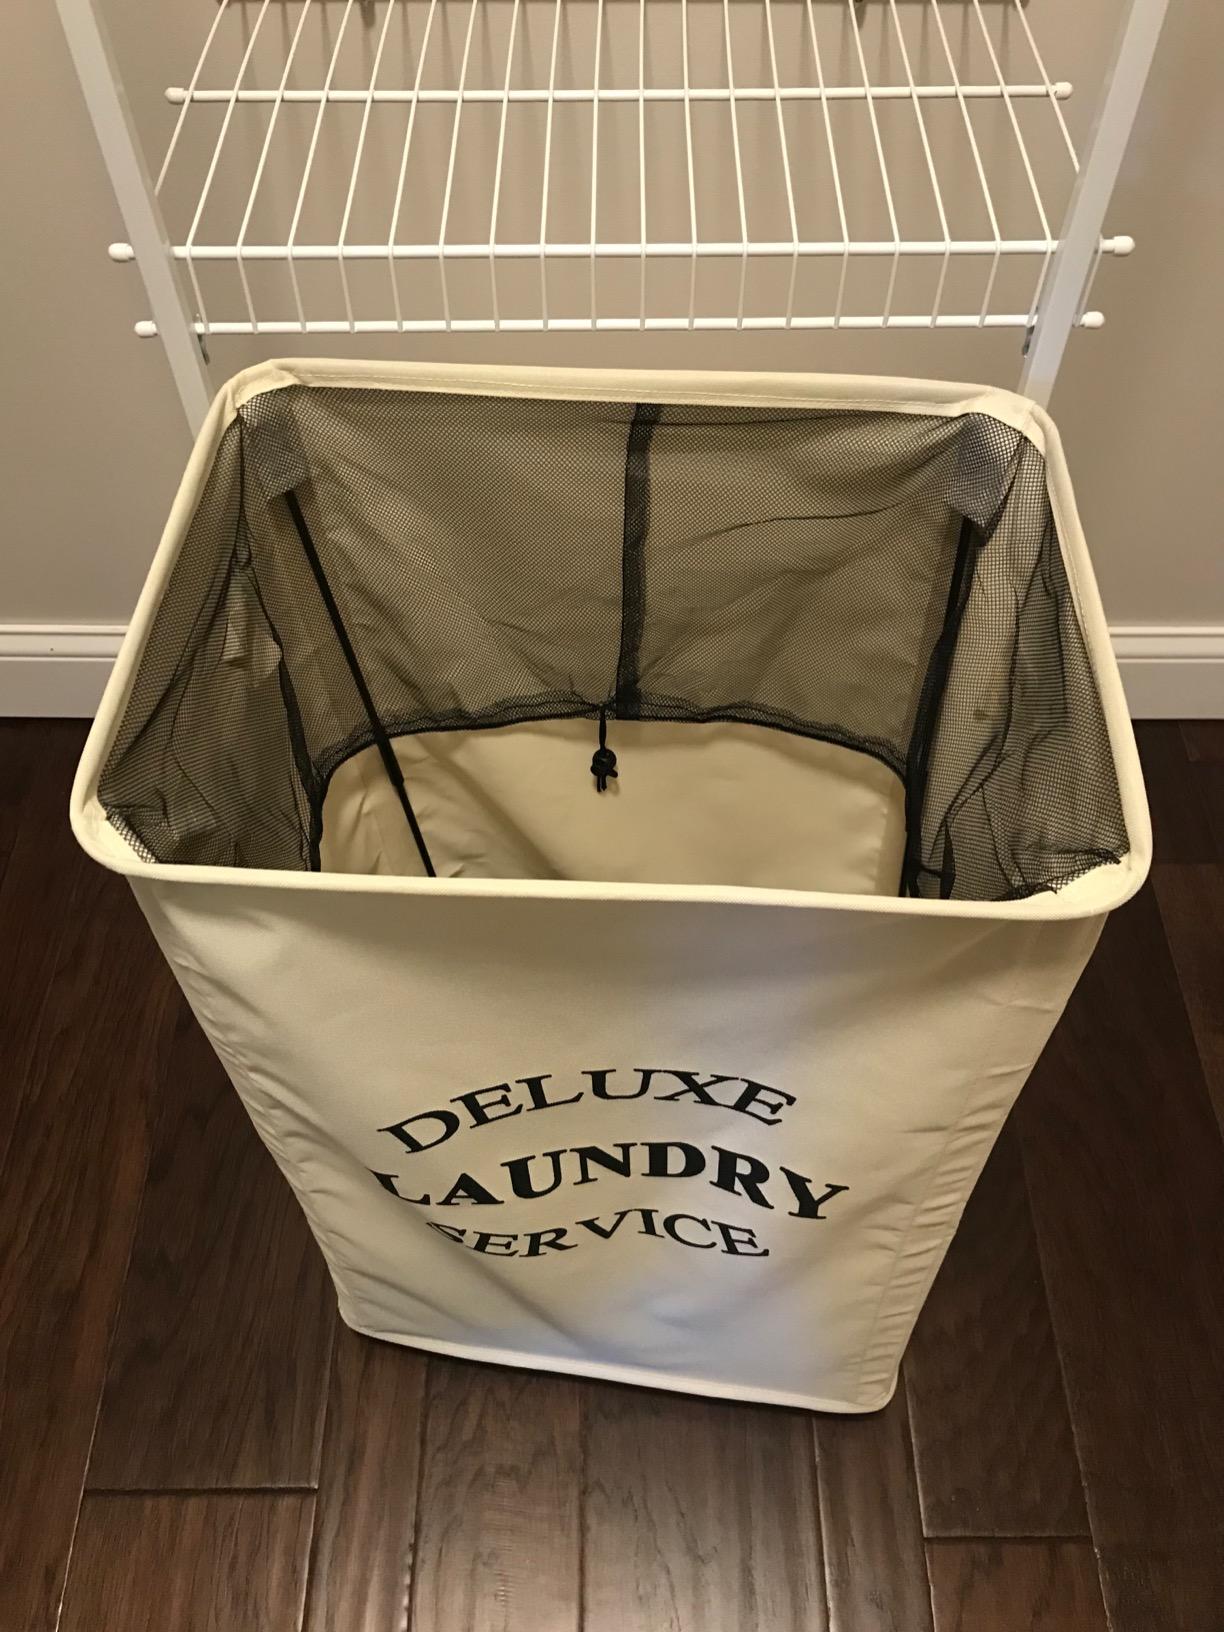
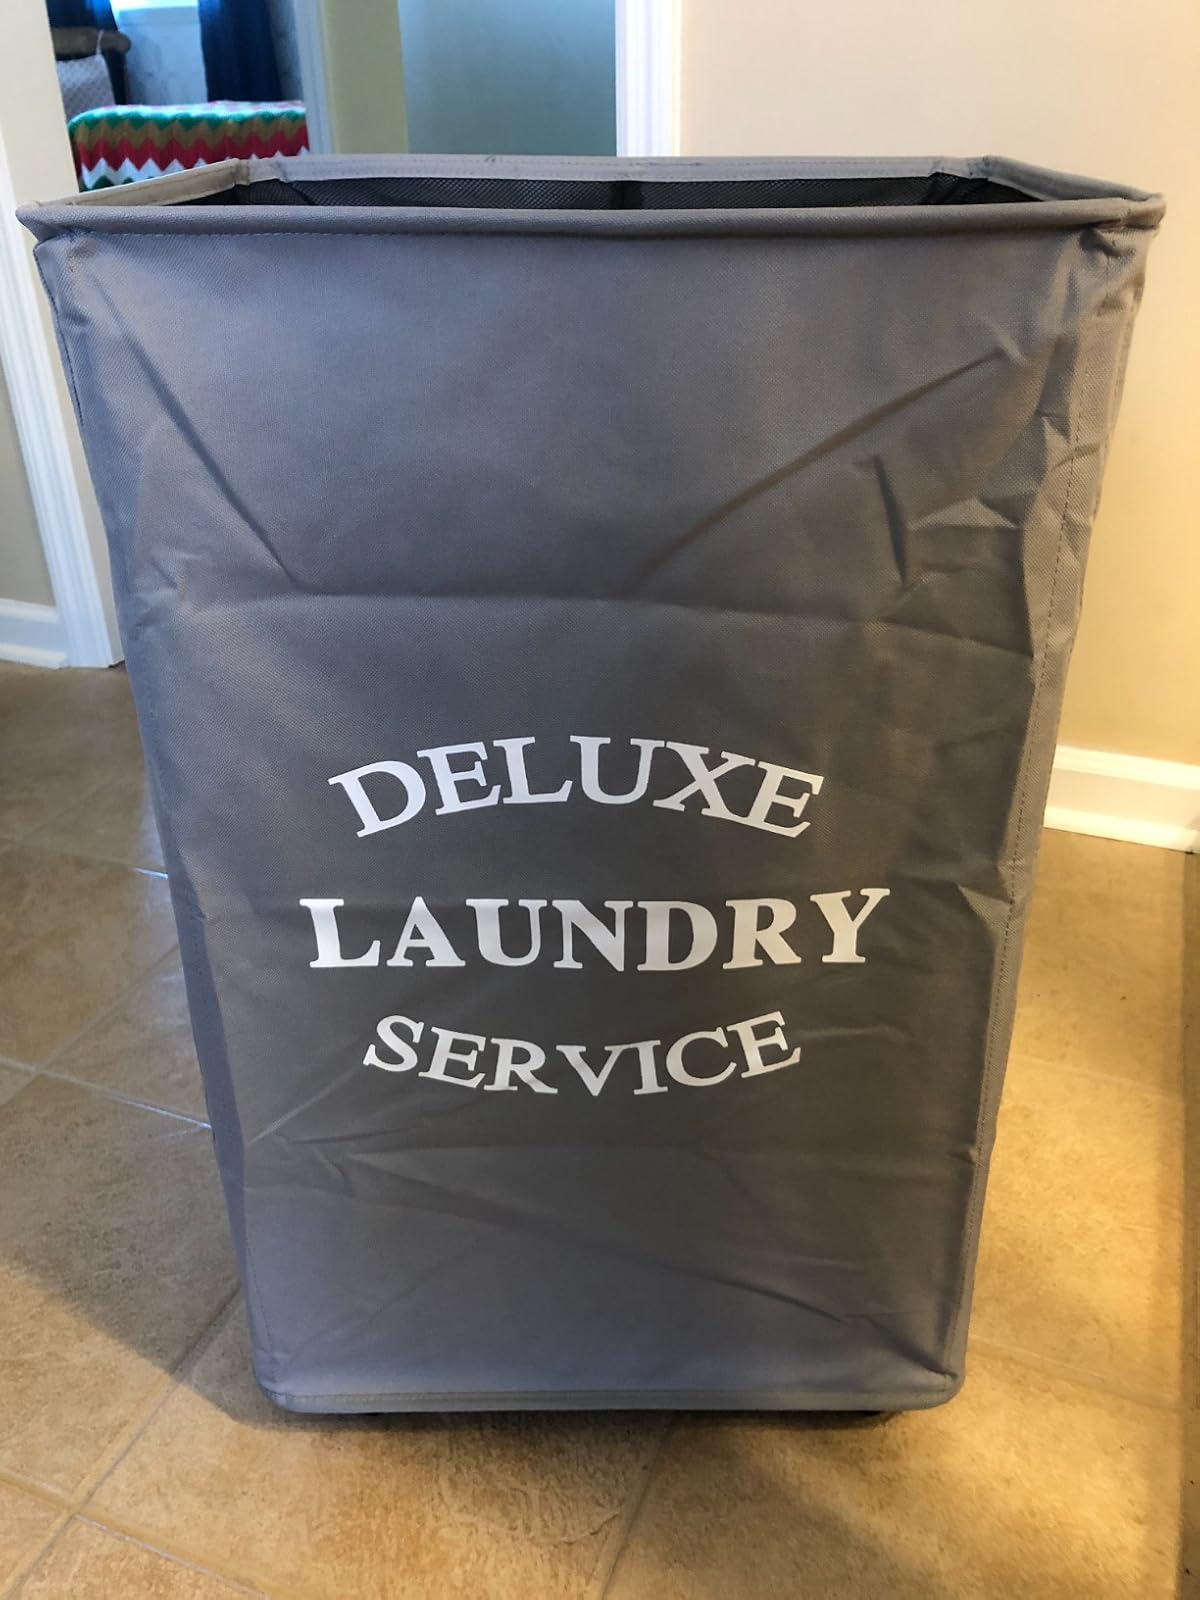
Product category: items_hamper
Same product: no